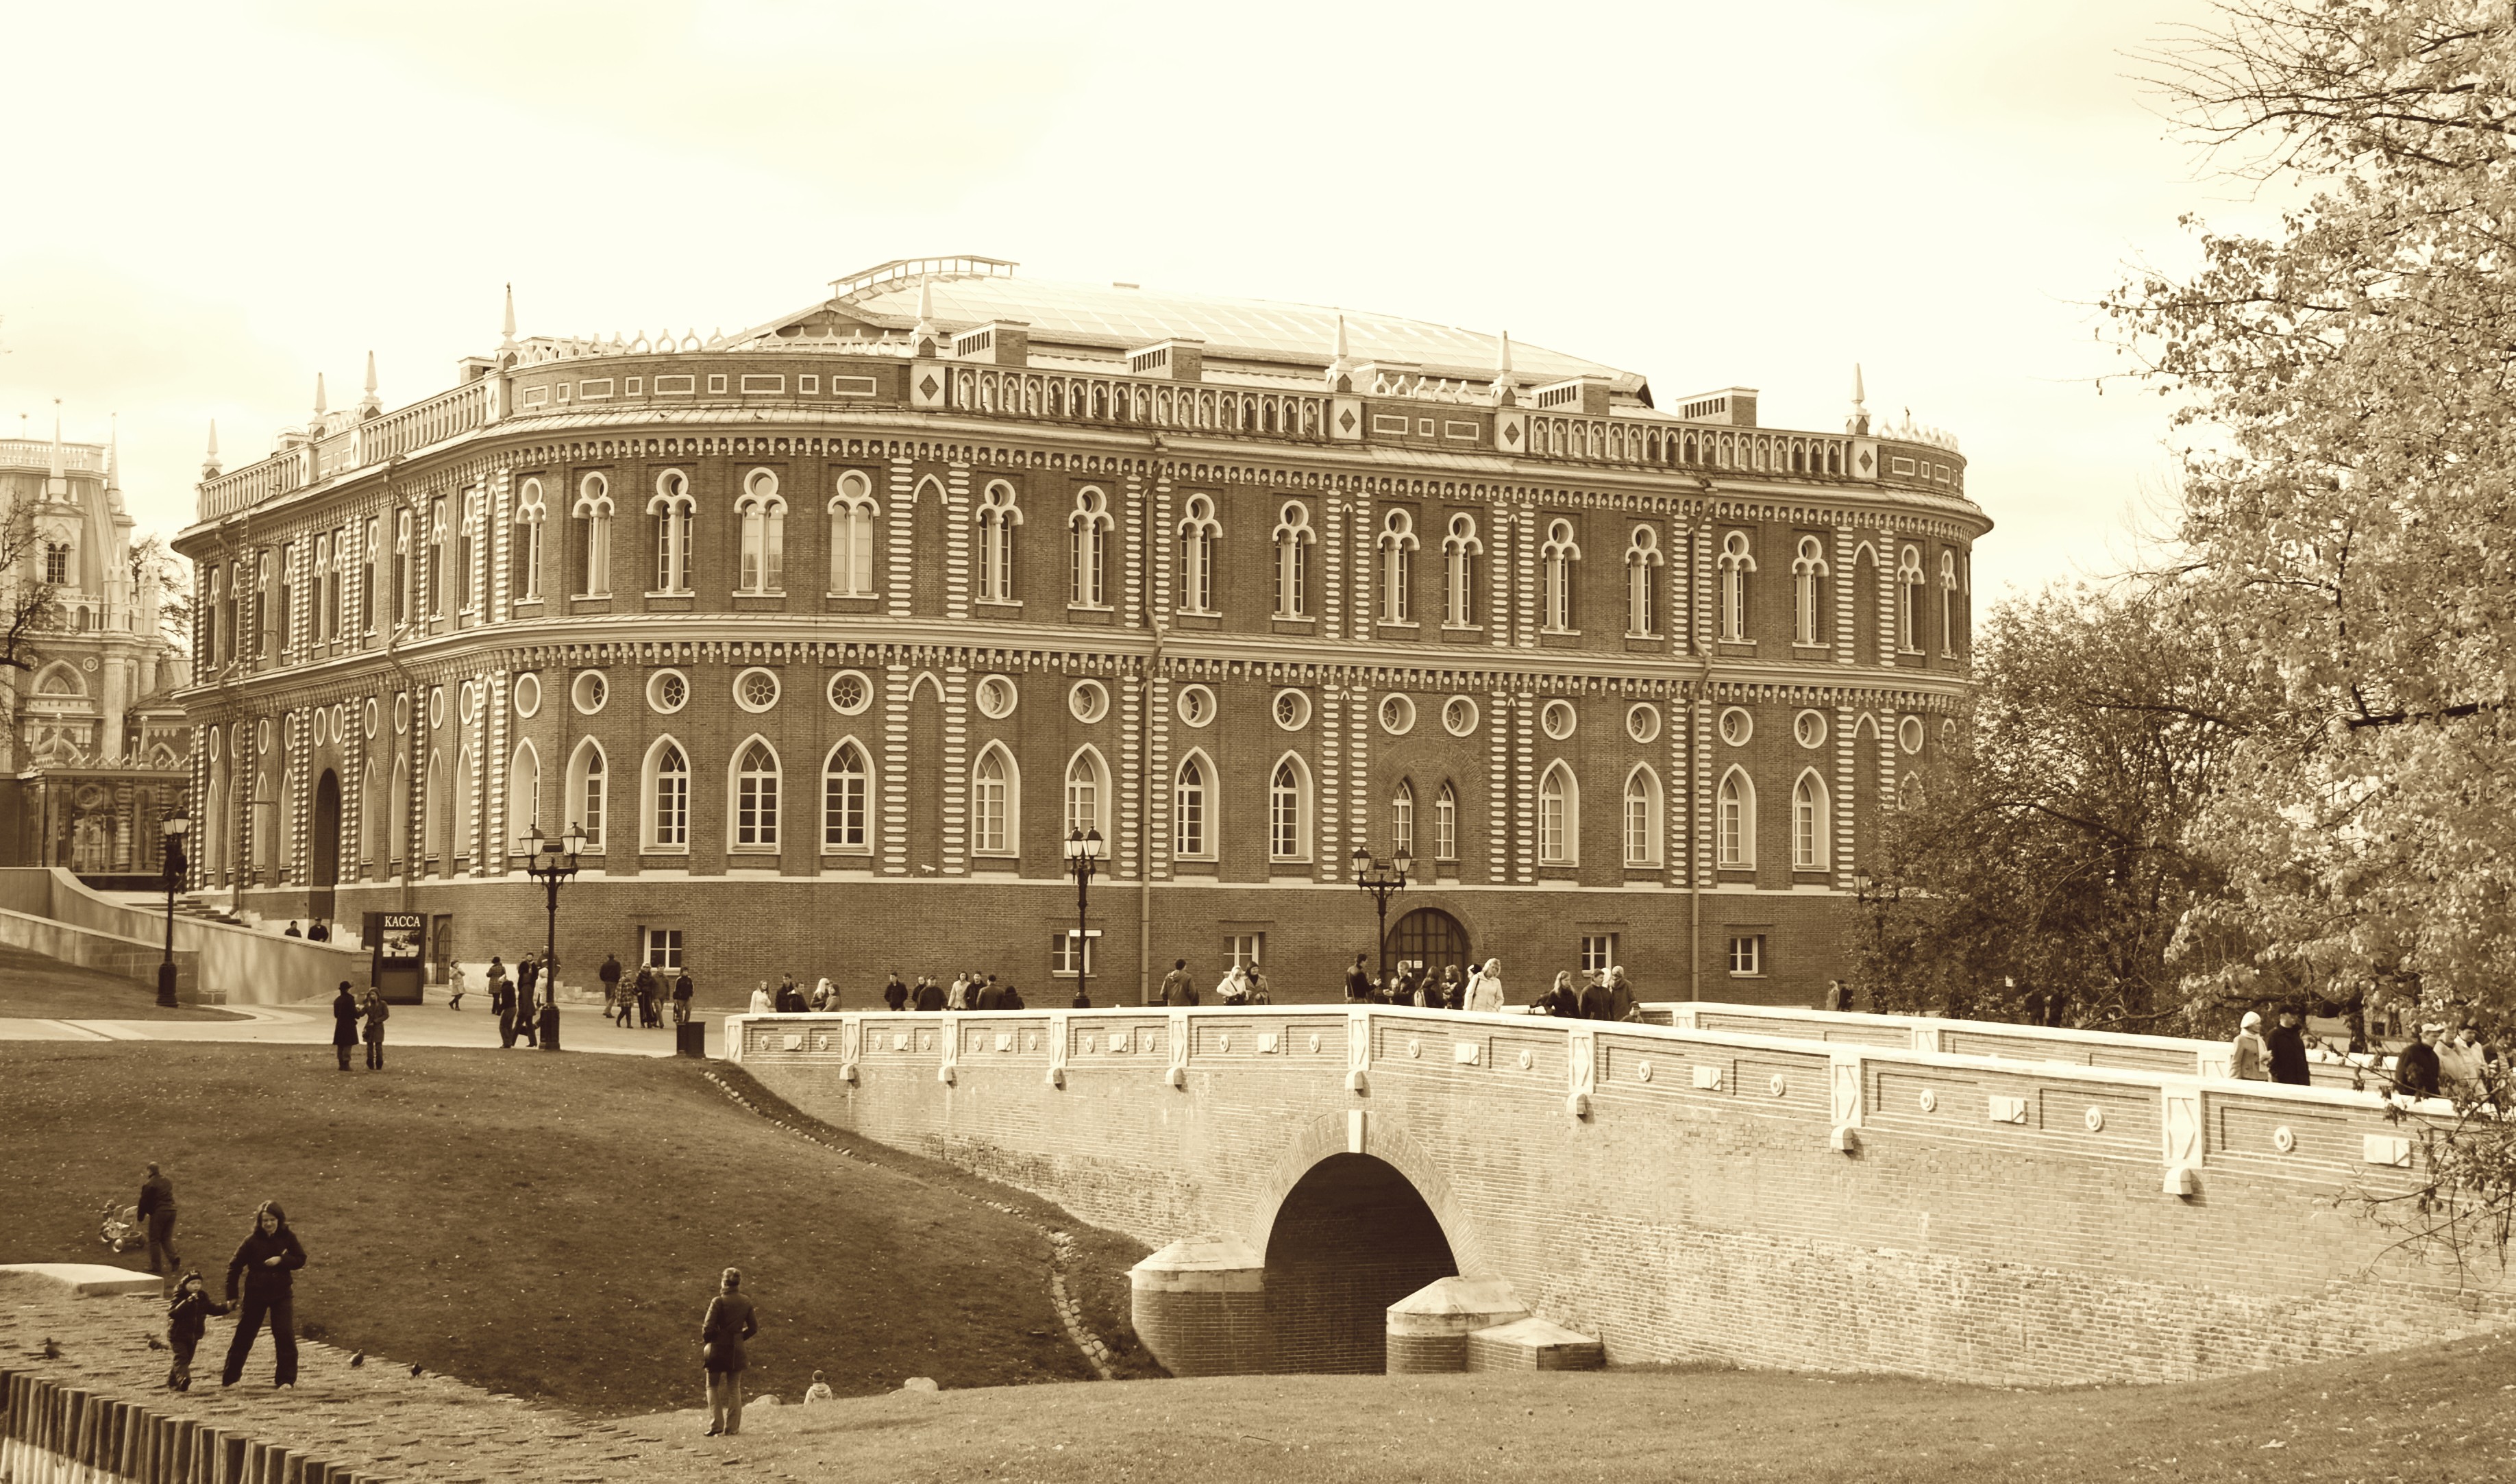
architecture, structure, chateau, palace, city, cityscape, plaza, landmark, nikon, amphitheatre, history, town square, moscow, russia, d80, cityscapes, moskau, nikond80, moscou, tsaritsyno, ancient rome, ancient history